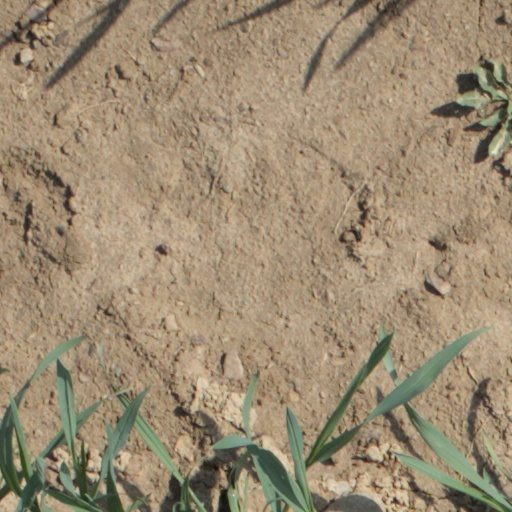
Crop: wheat